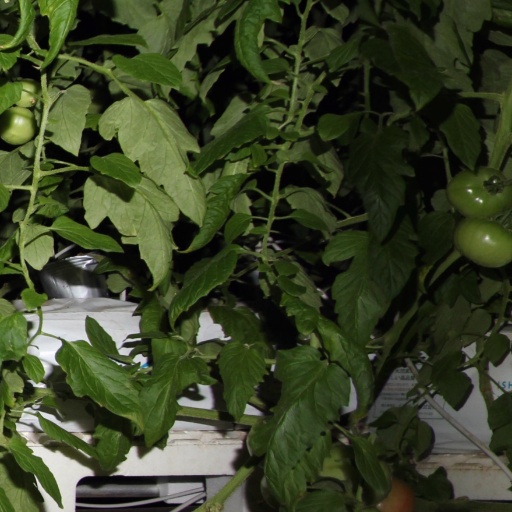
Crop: tomato